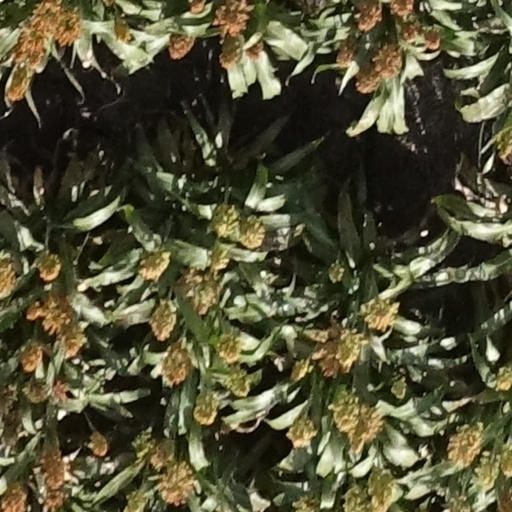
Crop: sorghum